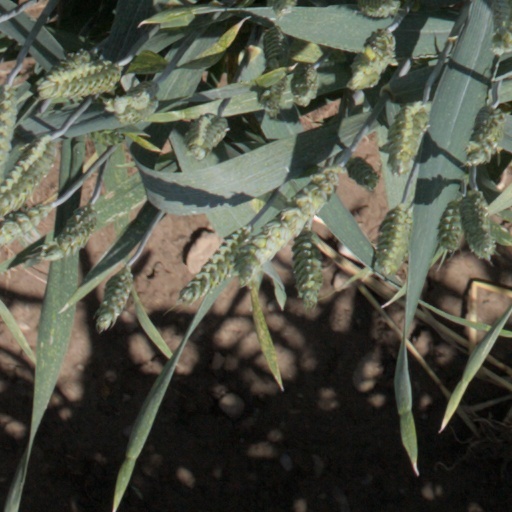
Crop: wheat